Cordillera autonomy movement

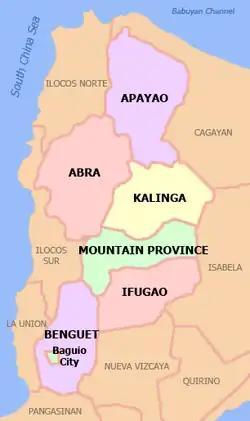
Political map of the Cordillera Administrative Region.

The Cordillera autonomy movement in the Philippines refers to the campaign for greater autonomy for the Cordilleras.